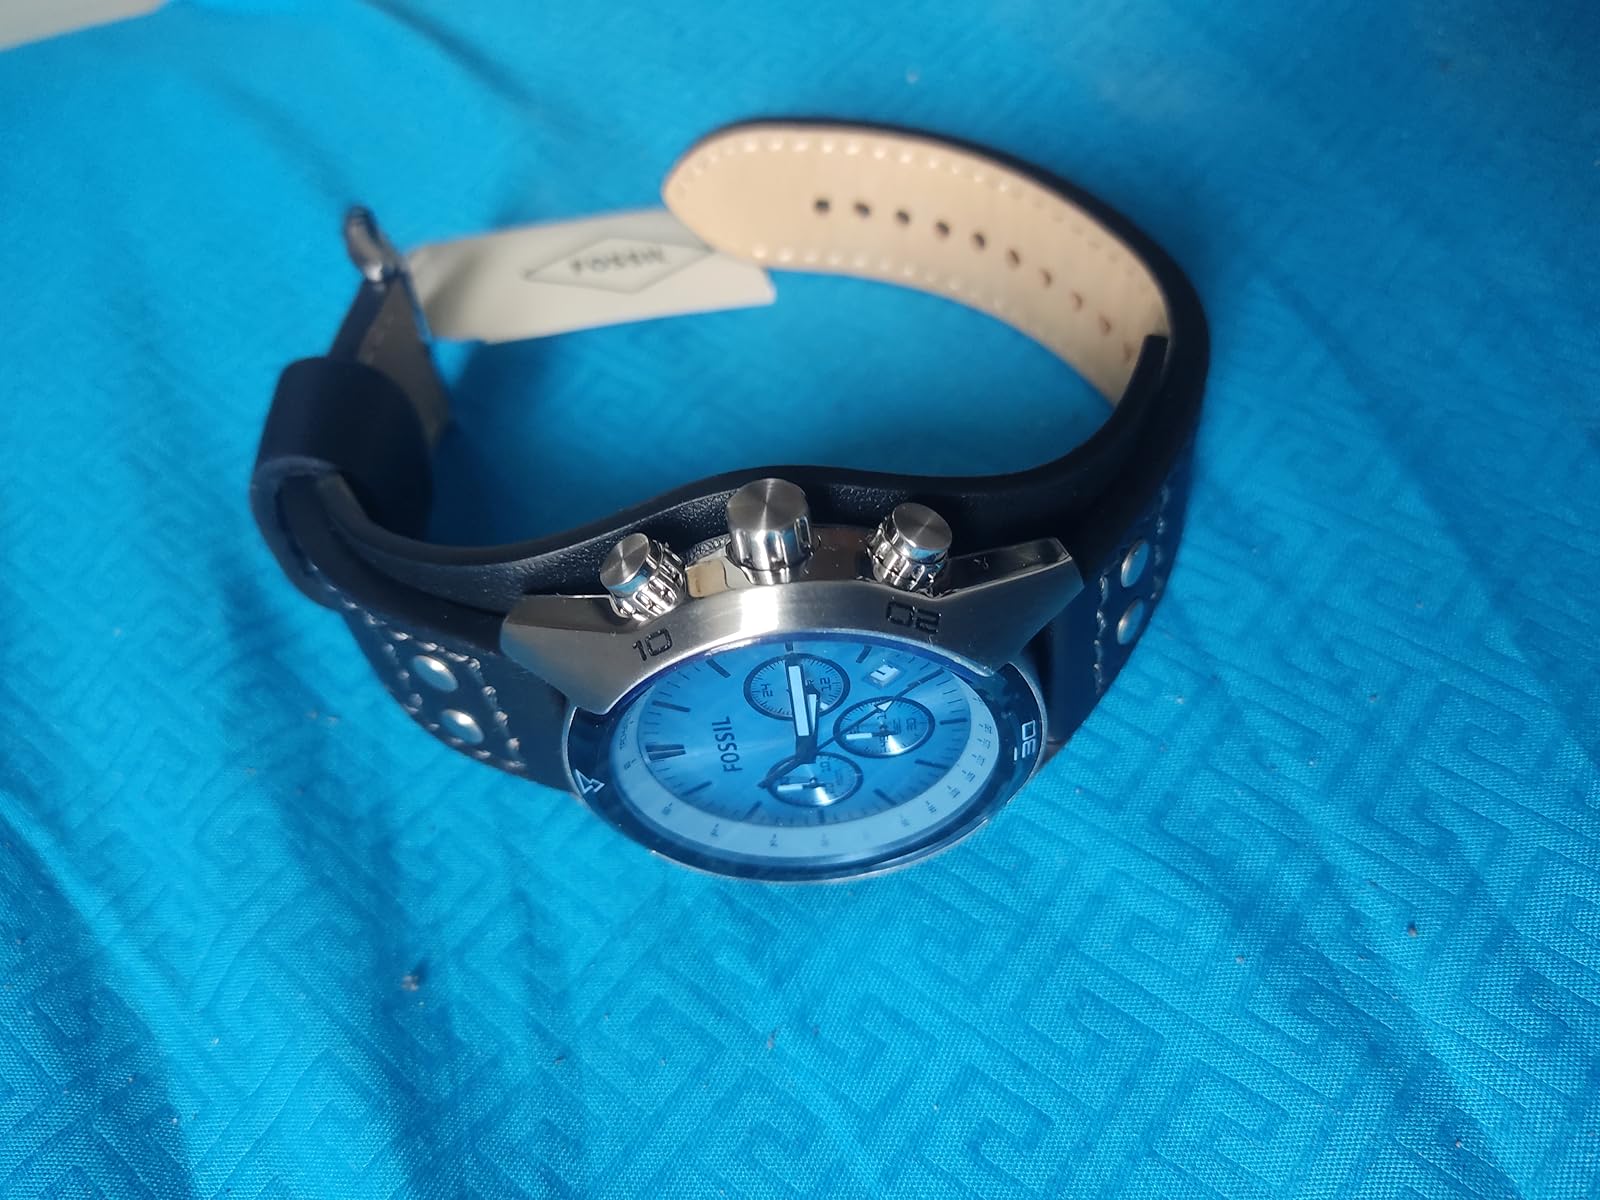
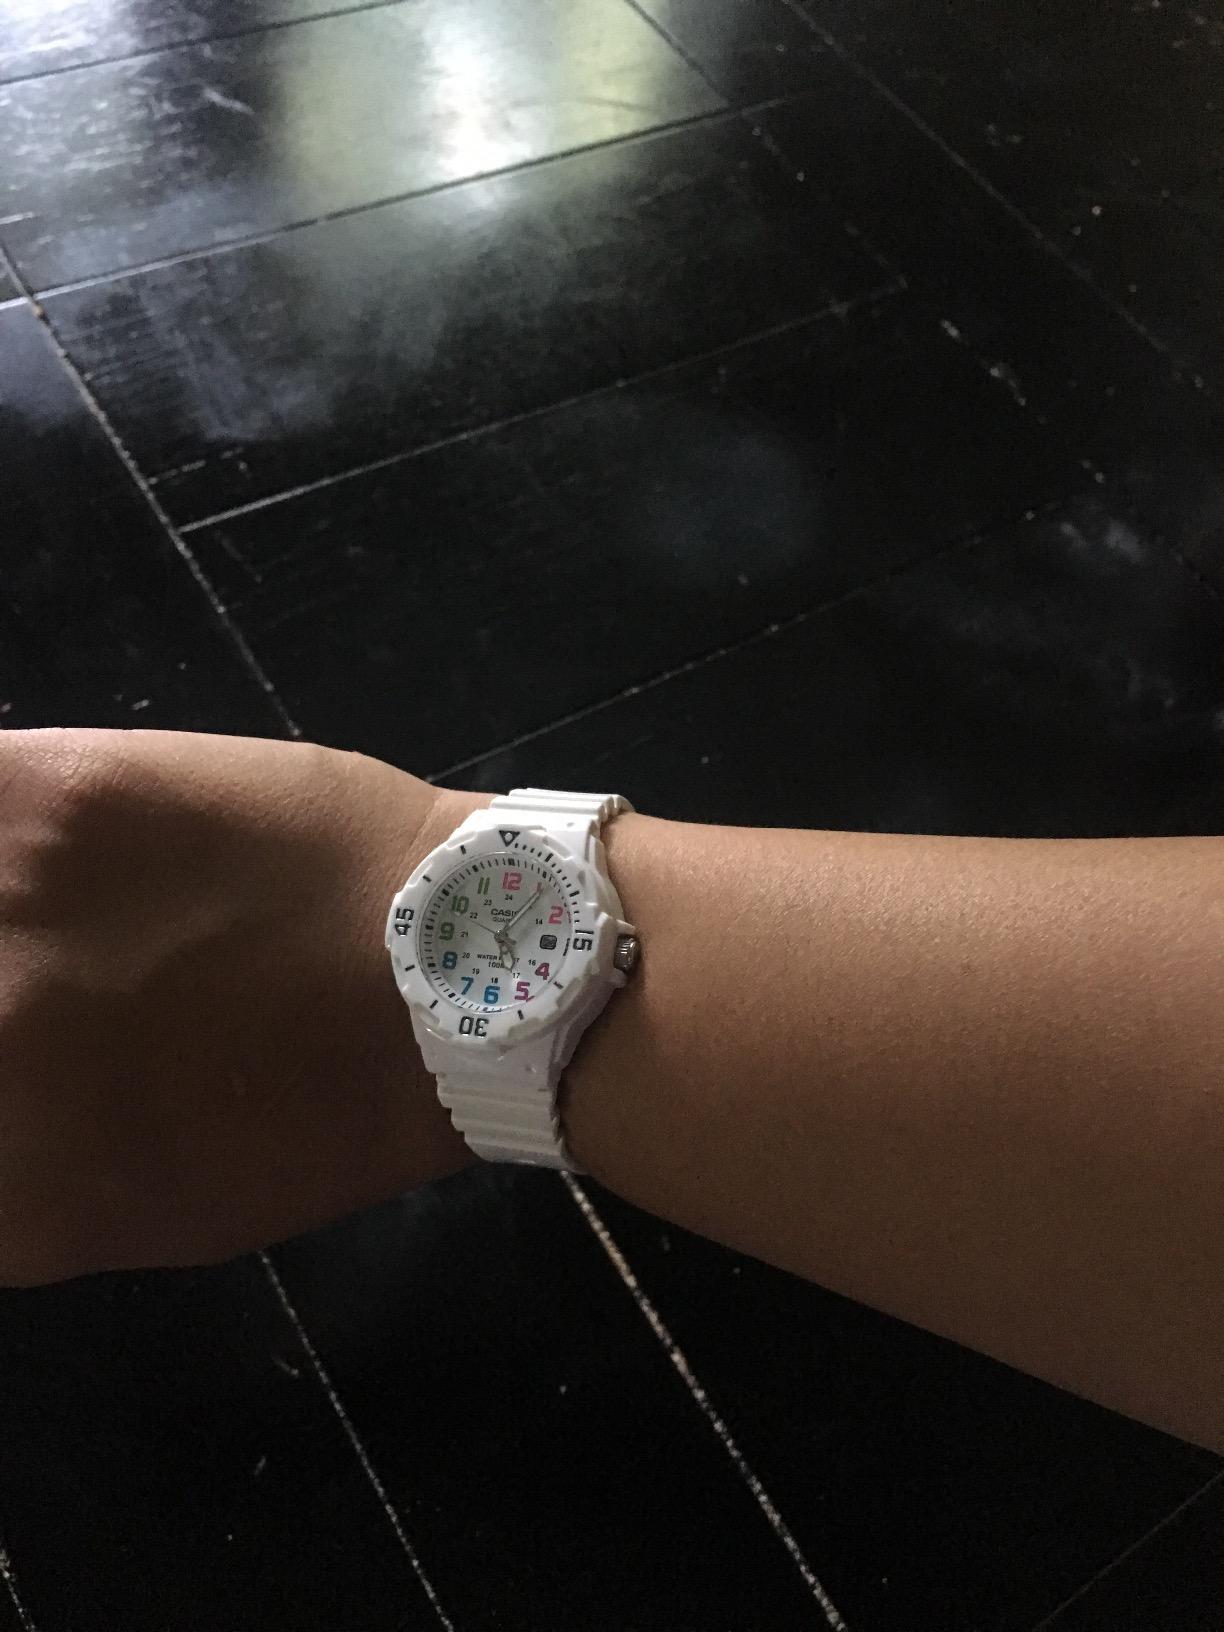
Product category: accessories_watch
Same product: no